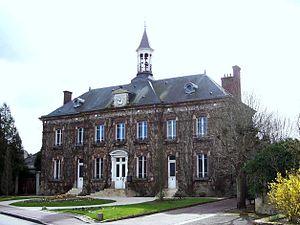
Hôtel de ville de Saint-Léger-en-Yvelines (Yvelines, France)
Saint-Léger-en-Yvelines est une commune française située dans le département des Yvelines en région Île-de-France.